Miohippus

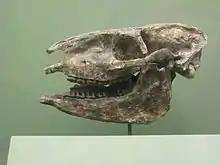
Skull

The type species of "Miohippus", "M. annectens", was named by Marsh in 1874. It is classified as a member of the subfamily Anchitheriinae following MacFadden (1998).